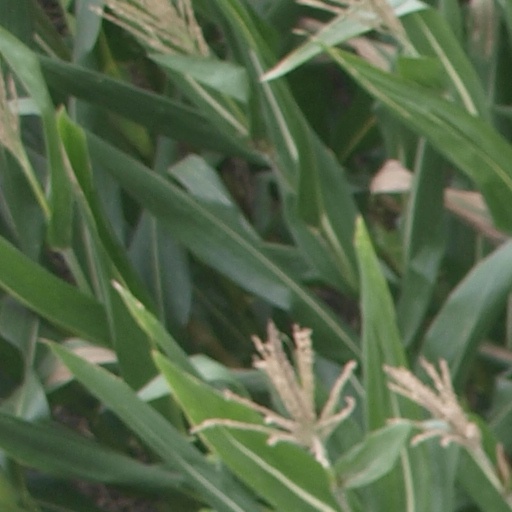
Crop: maize; corn